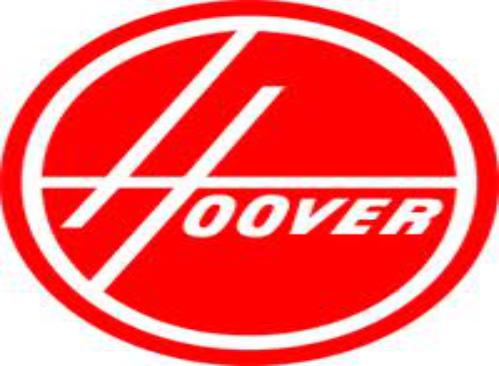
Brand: Hoover
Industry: Leisure